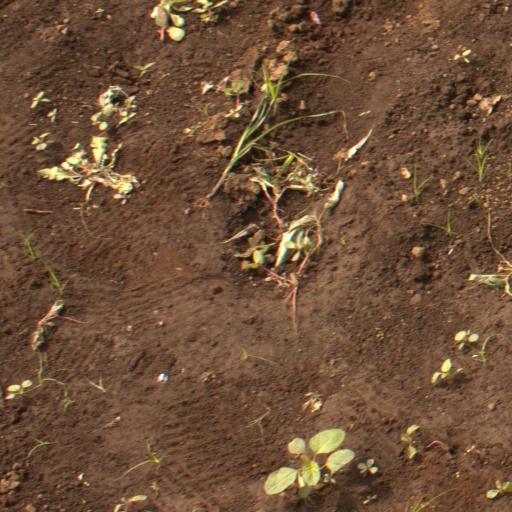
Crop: soybean